Automotive industry in Serbia

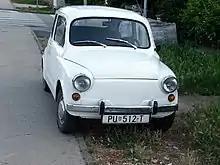
Zastava 750

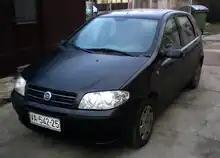
Zastava 10

The Serbian automotive industry has its roots at very beginning of the 20th century, when, in 1904, the industrial military complex Zastava created a section dedicated to automobile repair and manufacture of certain parts.